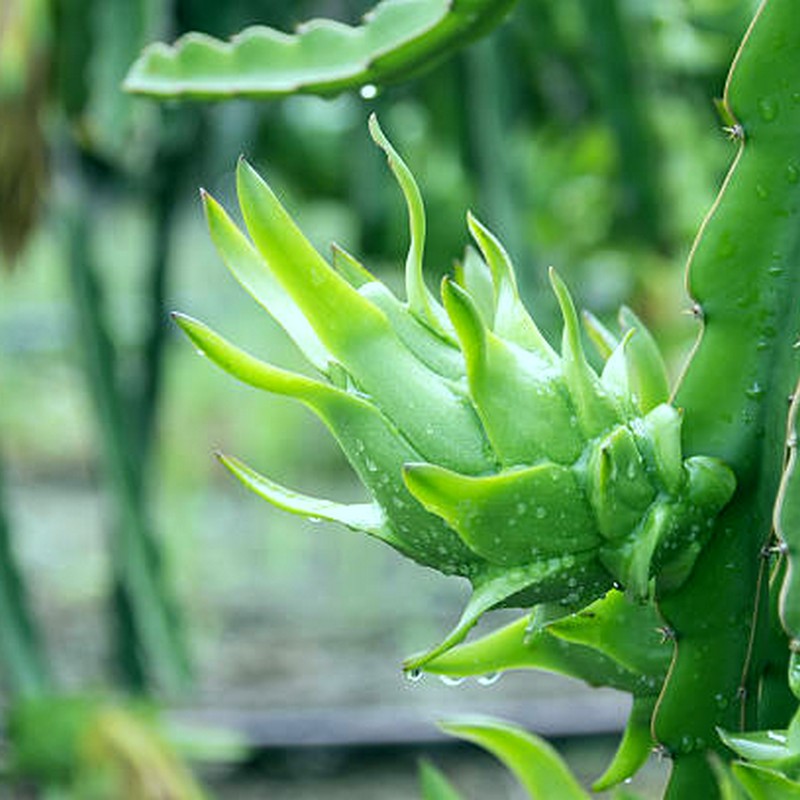
Label: Immature Dragon Fruit